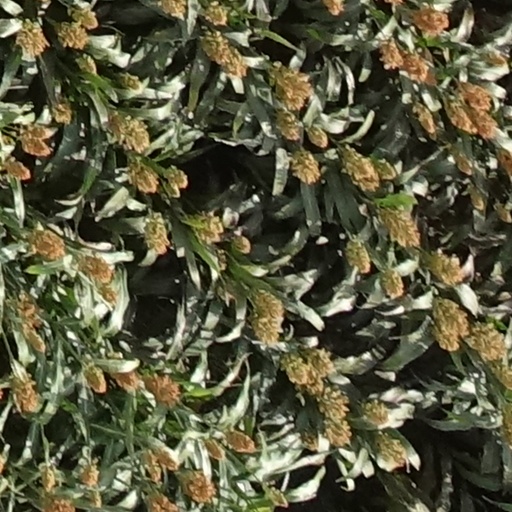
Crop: sorghum